Hubert Boulard

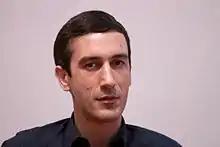
Boulard in 2010

Hubert Boulard (21 January 1971 – 12 February 2020) was a French comics writer and colorist usually credited mononymously as "Hubert".